Rutherglen railway station

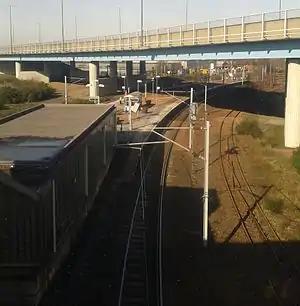
Platform viewed from east walkway, February 2016

Rutherglen railway station is in the town centre of Rutherglen, South Lanarkshire, Scotland, and lies on the Argyle Line. The station is served by a single island platform, connected to the street by a footbridge.